Hirohide Ishida

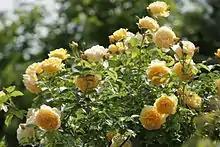
Roses in bloom at Ishida Rose Garden

An amateur rosarian, Ishida planted the yard of his house with various kind of roses. Two years after his death, his rose garden was donated to the City of Odate and named . It is since opened to the public every June.